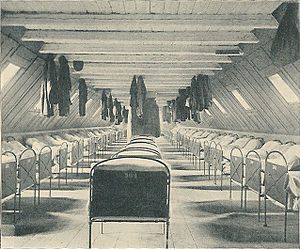
Ladegården
Sovesal på Ladegården i København omkring år 1900.
Ladegården ved Ladegårdsåen og Sankt Jørgens Sø i København var oprindeligt en avlsgård opført 1623 til Københavns Slot, anvendtes 1733‑67 til Krigshospital for Landmilitæretaten, men blev senere sindssygehospital og tvangsarbejdsanstalt for Københavns Kommune. Anstalten blev nedlagt 1908 og overført til Sundholm.